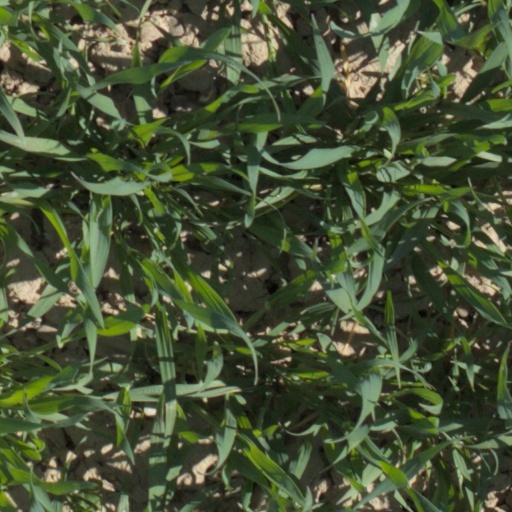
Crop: wheat